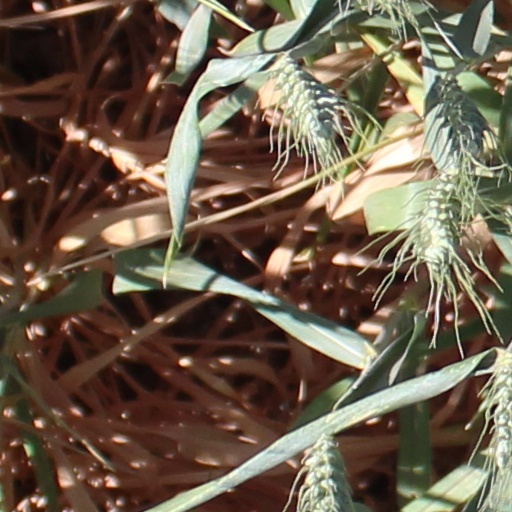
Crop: wheat